Zhongwu South station

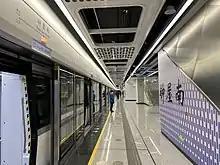
Platform

Zhongwu South station is a metro station on Line 12 of Shenzhen Metro. It opened on 28 November 2022.